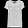
Label: T - shirt / top